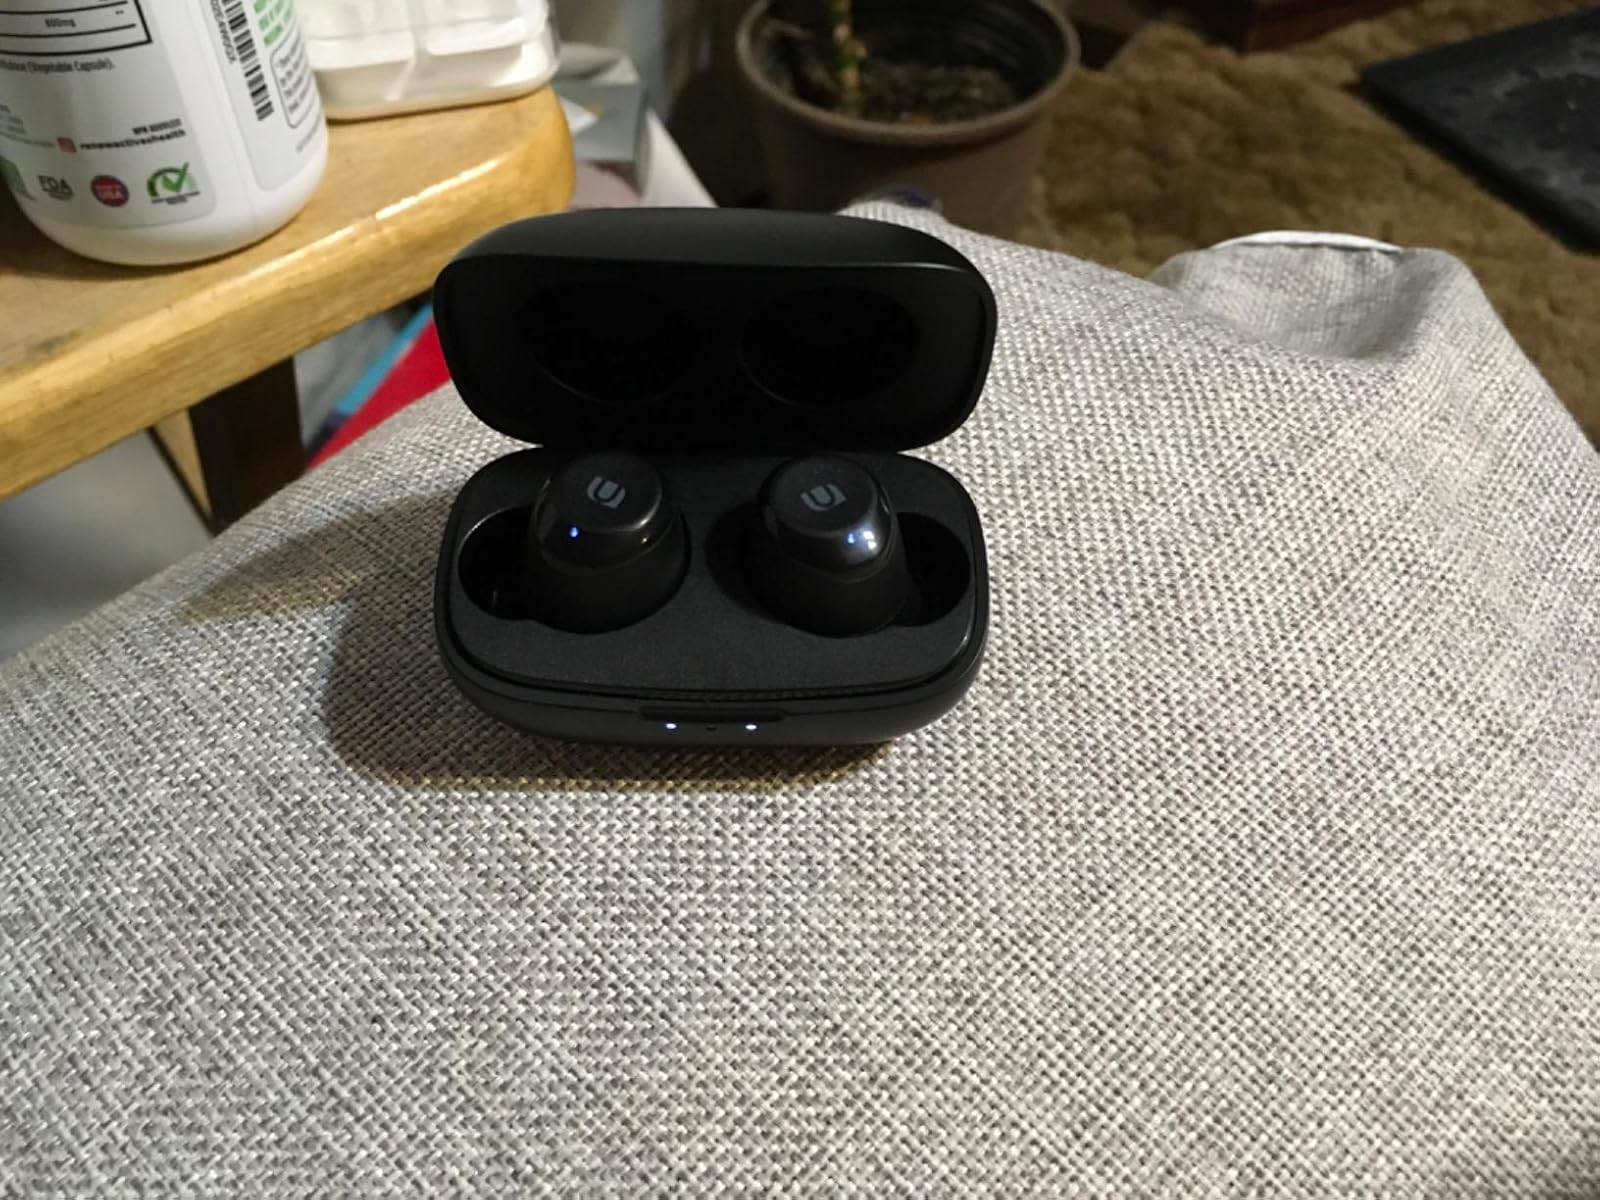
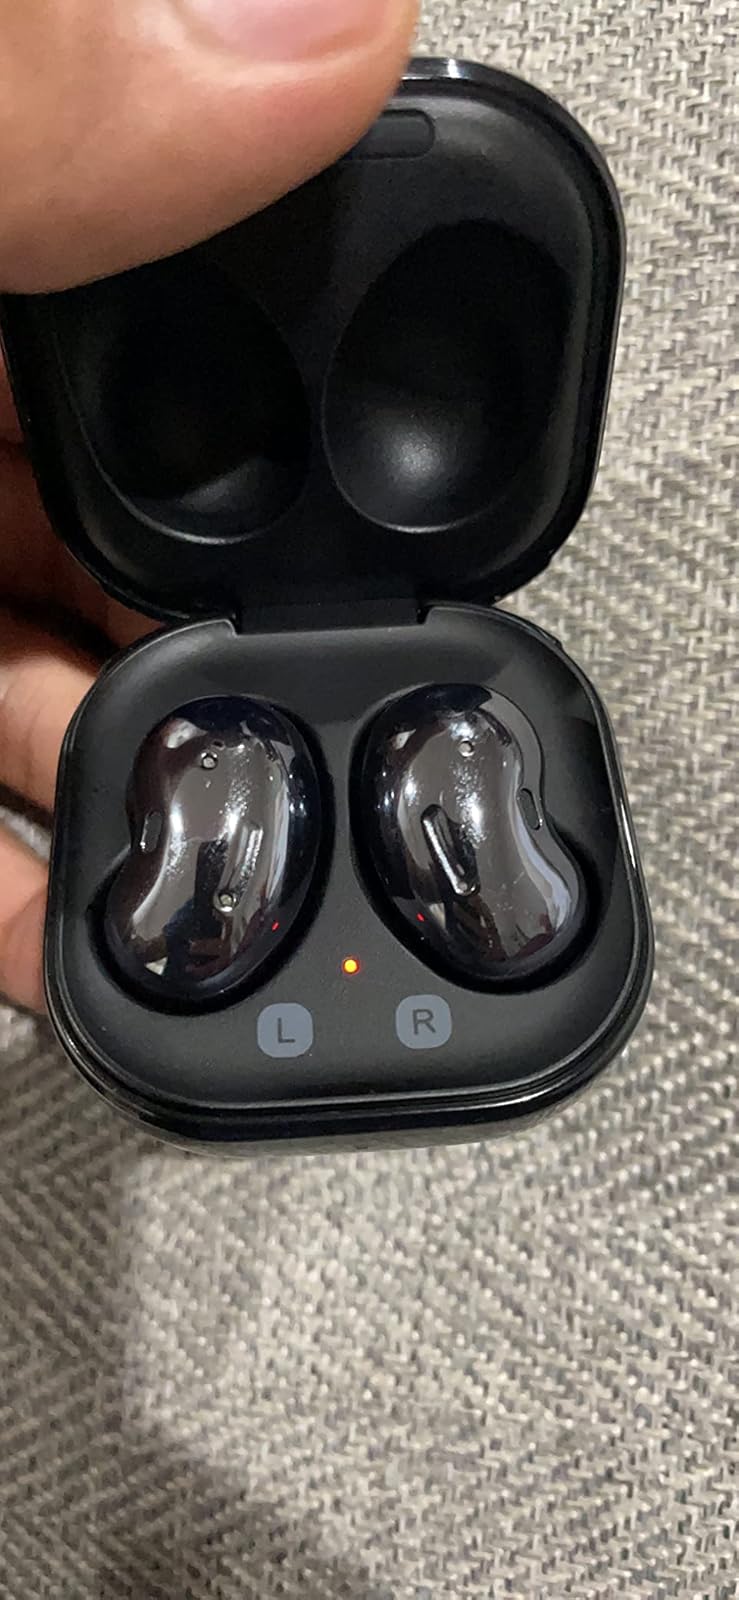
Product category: earbuds
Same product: no